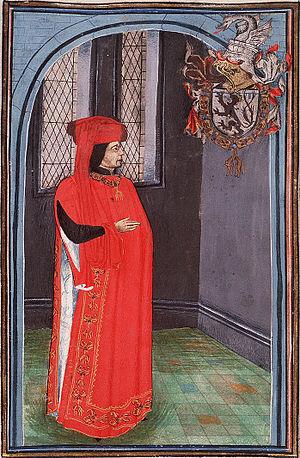
Jean de Luxembourg, né en 1392, mort à Guise le 5 janvier 1441, fut comte de Guise de 1425 à 1441 et de Ligny-en-Barrois de 1430 à 1441.